Could It Be Magic

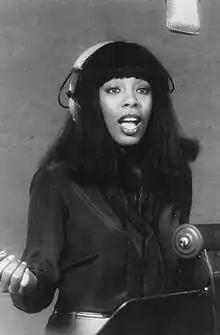
Donna Summer "(pictured in 1977)" recorded the song in 1975, the same year Manilow's version was released as a single.

Just seven months after Manilow's original version was released as a single, American singer Donna Summer recorded a disco version of the track and included it on her third studio album, "A Love Trilogy", and took it to number three on the US "Billboard" Dance chart in 1976. The song also entered the UK Singles Chart where it stayed for seven weeks (peak point No. 40). Summer changed the lyrics of "sweet Melissa" to "sweet Peter" as an ode to her boyfriend at the time, Peter Mühldorfer.